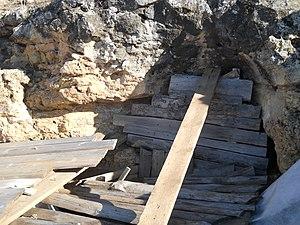
"Les sites archéologiques du Calvero de la Higuera ou de Pinilla del Valle sont un ensemble de gisements paléontologiques et archéologiques du Pleistocène supérieur situés dans la vallée de la rivière Lozoya, dans la commune de Pinilla del Valle, dans la Communauté de Madrid. Ils ont fourni des restes de l'homme de Neandertal, d'industrie moustérienne et de la faune contemporaine : hyènes, lions, ours, rhinocéros, chevaux, daims, etc. Les cinq sites principaux se dénomment ""Cueva del Camino"", ""Abrigo de Navalmaíllo"", ""Cueva de la Buena Pinta"", ""Abrigo Ocelado"" et ""Cueva Des-Cubierta"".